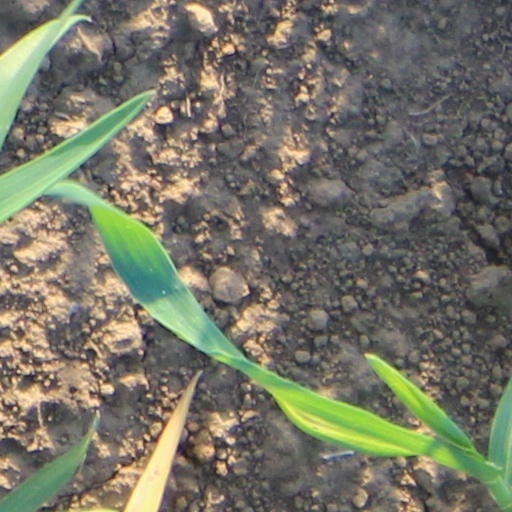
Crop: wheat